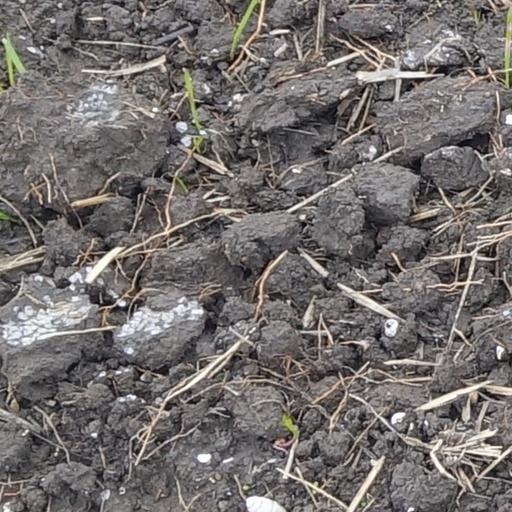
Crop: wheat